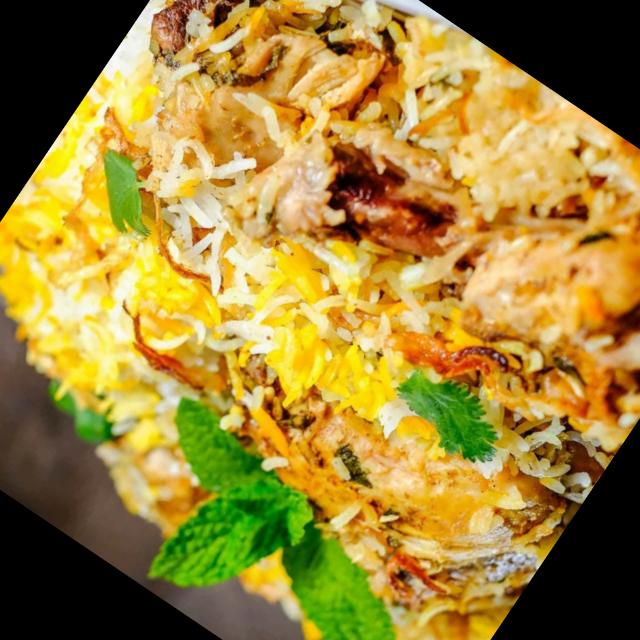
Dish: biryani